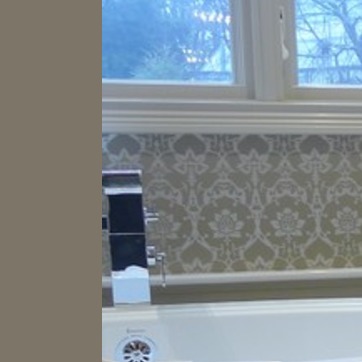
Material: wallpaper